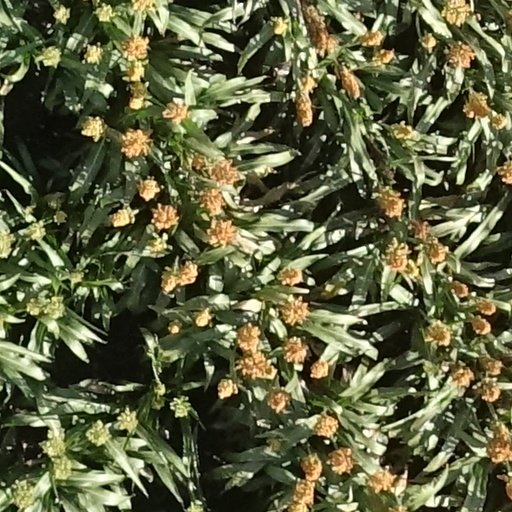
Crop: sorghum